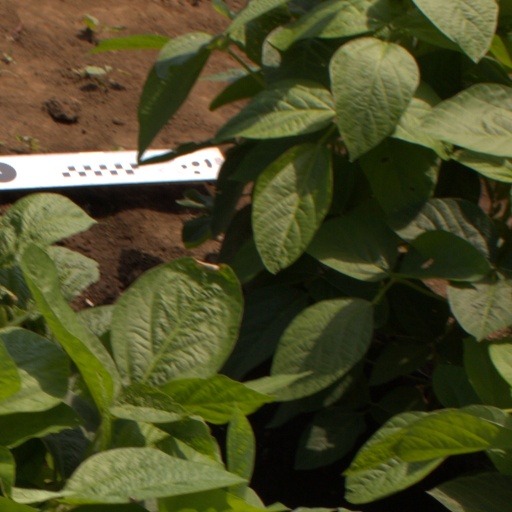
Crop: soybean